Diablada

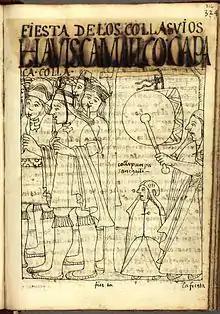
Depiction of a Collasuyu party in the 17th century book "Primer Nueva Corónica y Buen Gobierno" of Felipe Guamán Poma de Ayala.

Bolivian historians claim that the Diablada originated in that country, and that Oruro should be named as its place of origin under the Masterpieces of the Oral and Intangible Heritage of Humanity policy promoted by UNESCO; Bolivia has also claimed that performances of the dance in other countries are cultural appropriation. Bolivian historians currently maintain that the Diablada dates back 2000 years to the rituals of the Uru civilization dedicated to the mythological figure Tiw, who protected caves, lakes, and rivers as places of shelter. The dance is believed to have originated as the "Llama llama" in the ancient settlement of Oruro, which was one of the major centers of the Uru civilization. The dance includes references to animals that appear in Uru mythology such as ants, lizards, toads, and snakes. Bolivian anthropologist Milton Eyzaguirre adds that the ancient cultures of the Bolivian Andes practiced a death cult called "cupay", with that term eventually evolving into "supay" or the devil figure in the modern Diablada.